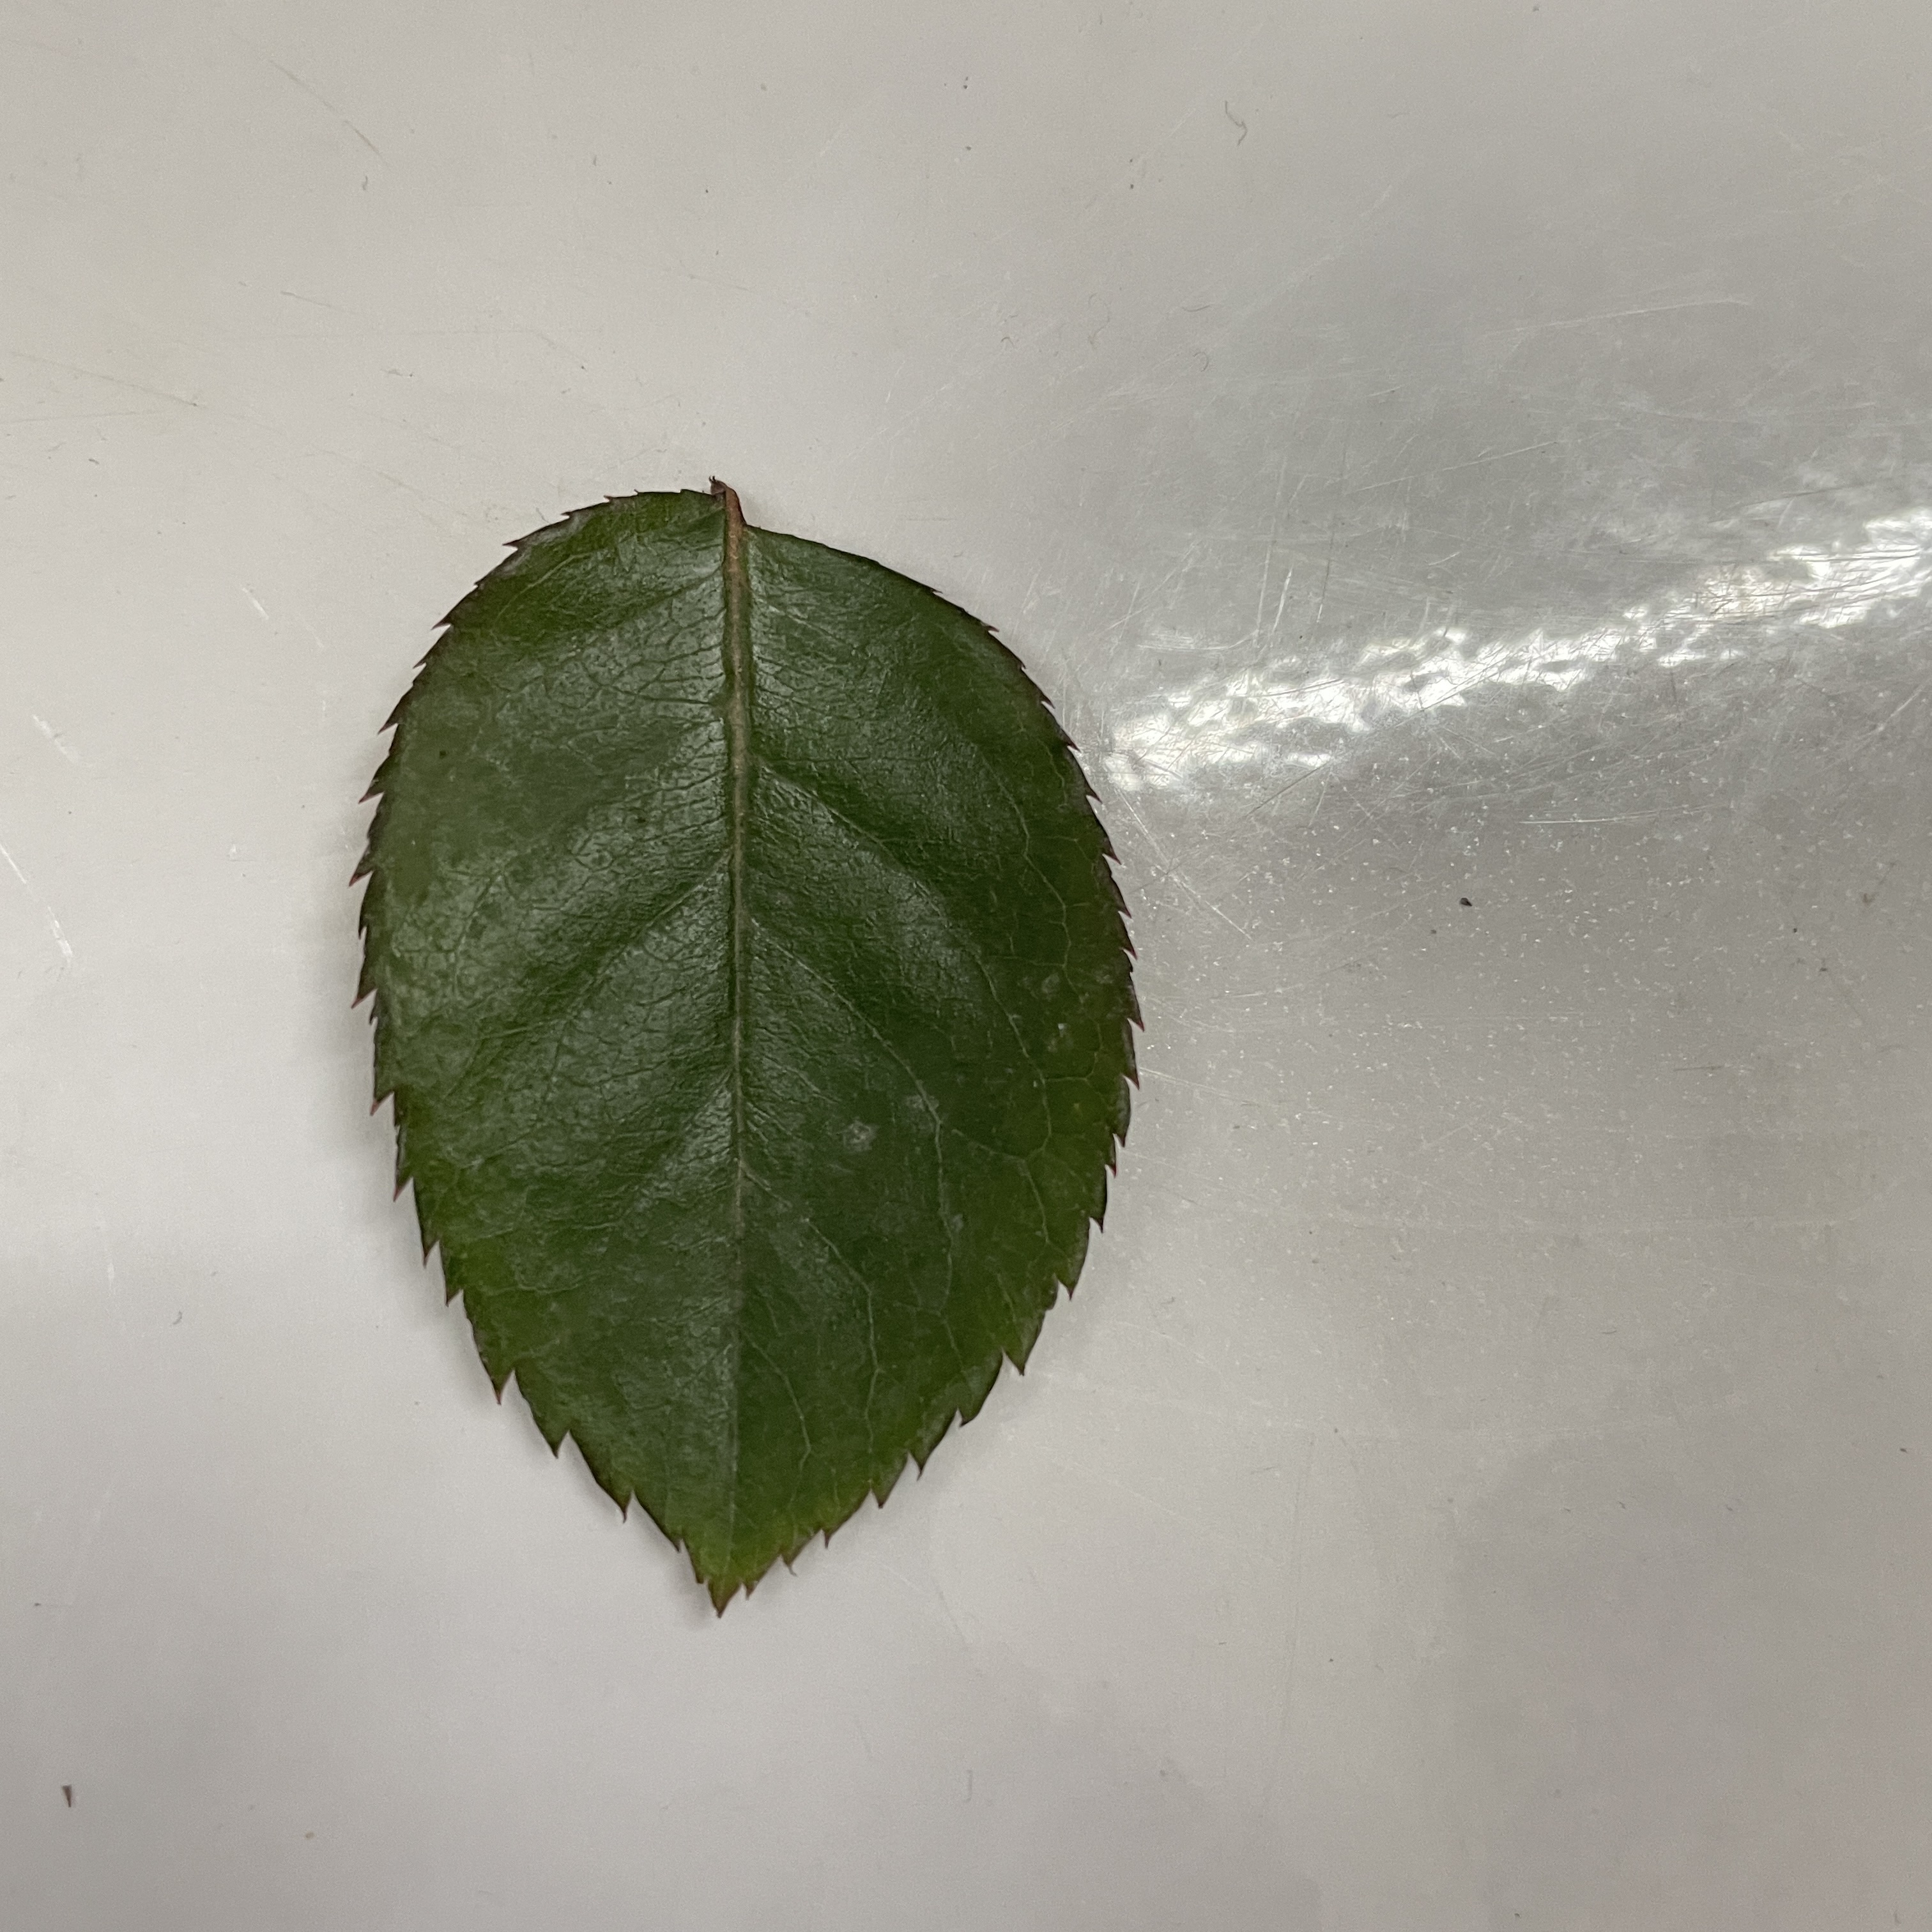
Label: Healthy Leaf